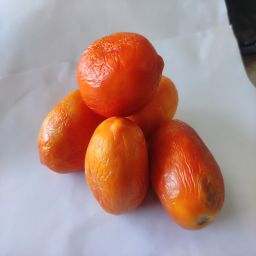
Crop: Tomato
Quality: Old